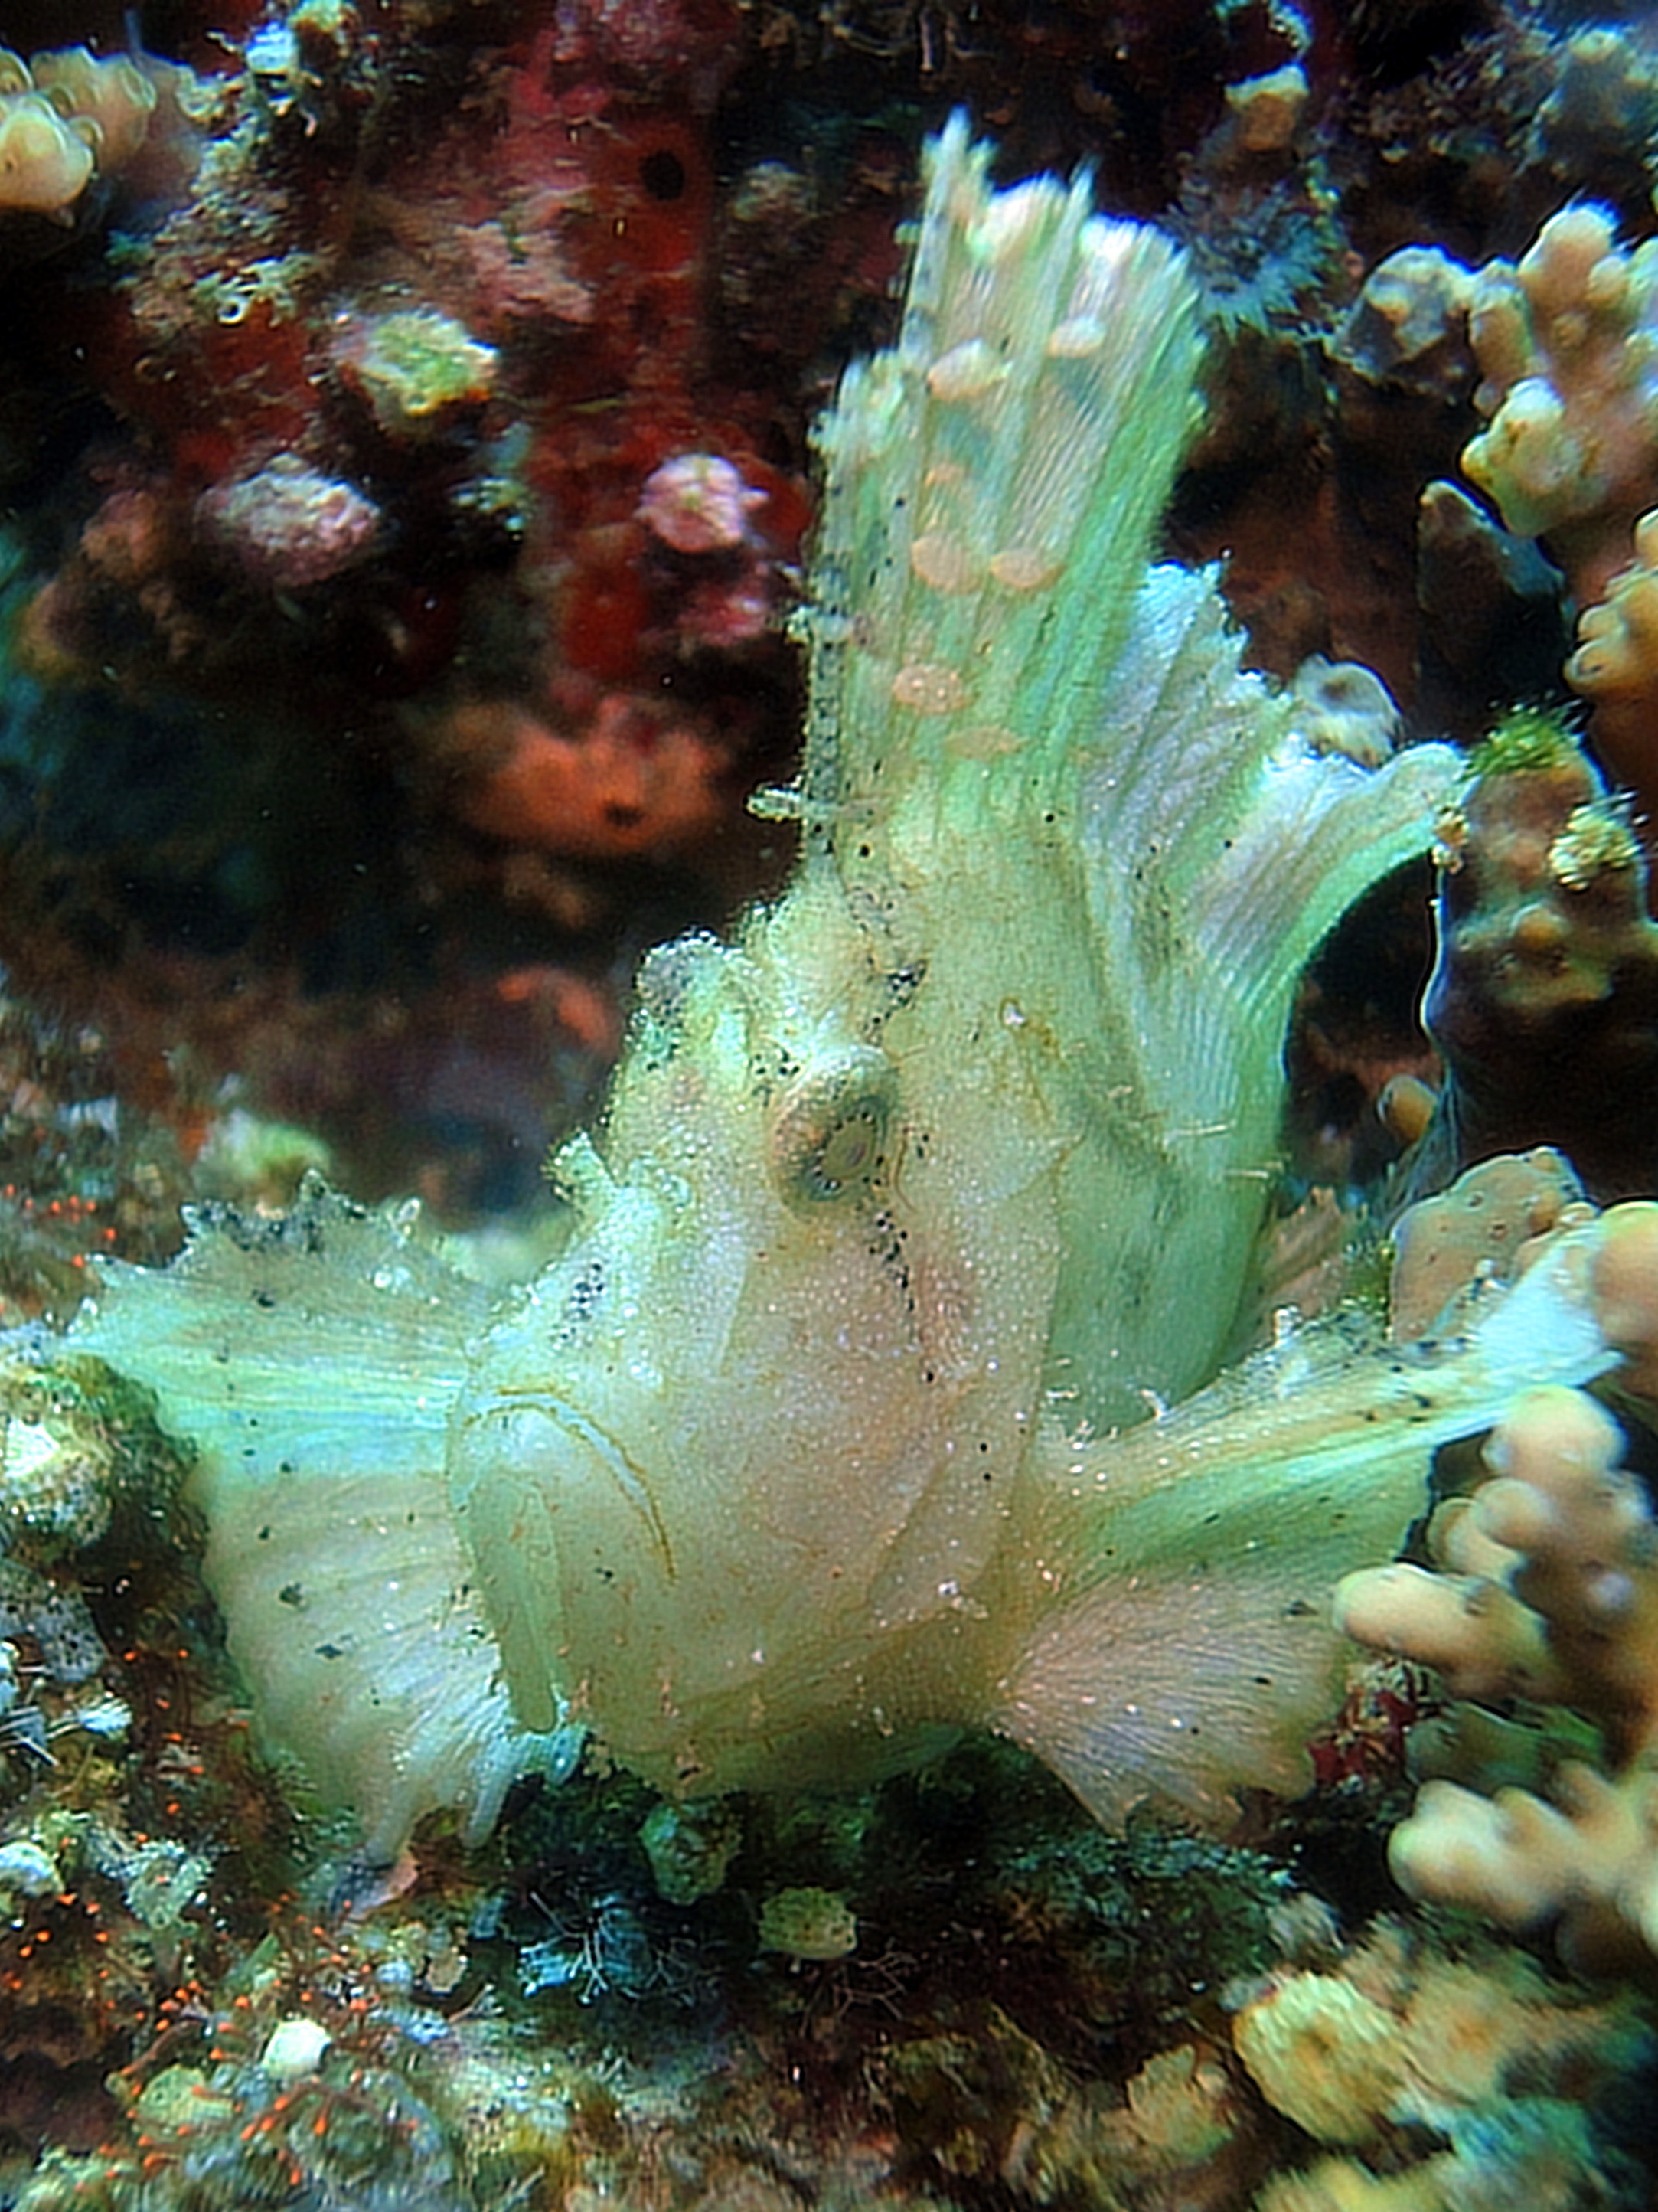
sea, water, animal, underwater, green, biology, aquatic, fish, fauna, coral, coral reef, invertebrate, reef, marine, philippines, organism, marine biology, coral reef fish, pomacentridae, leaf fish